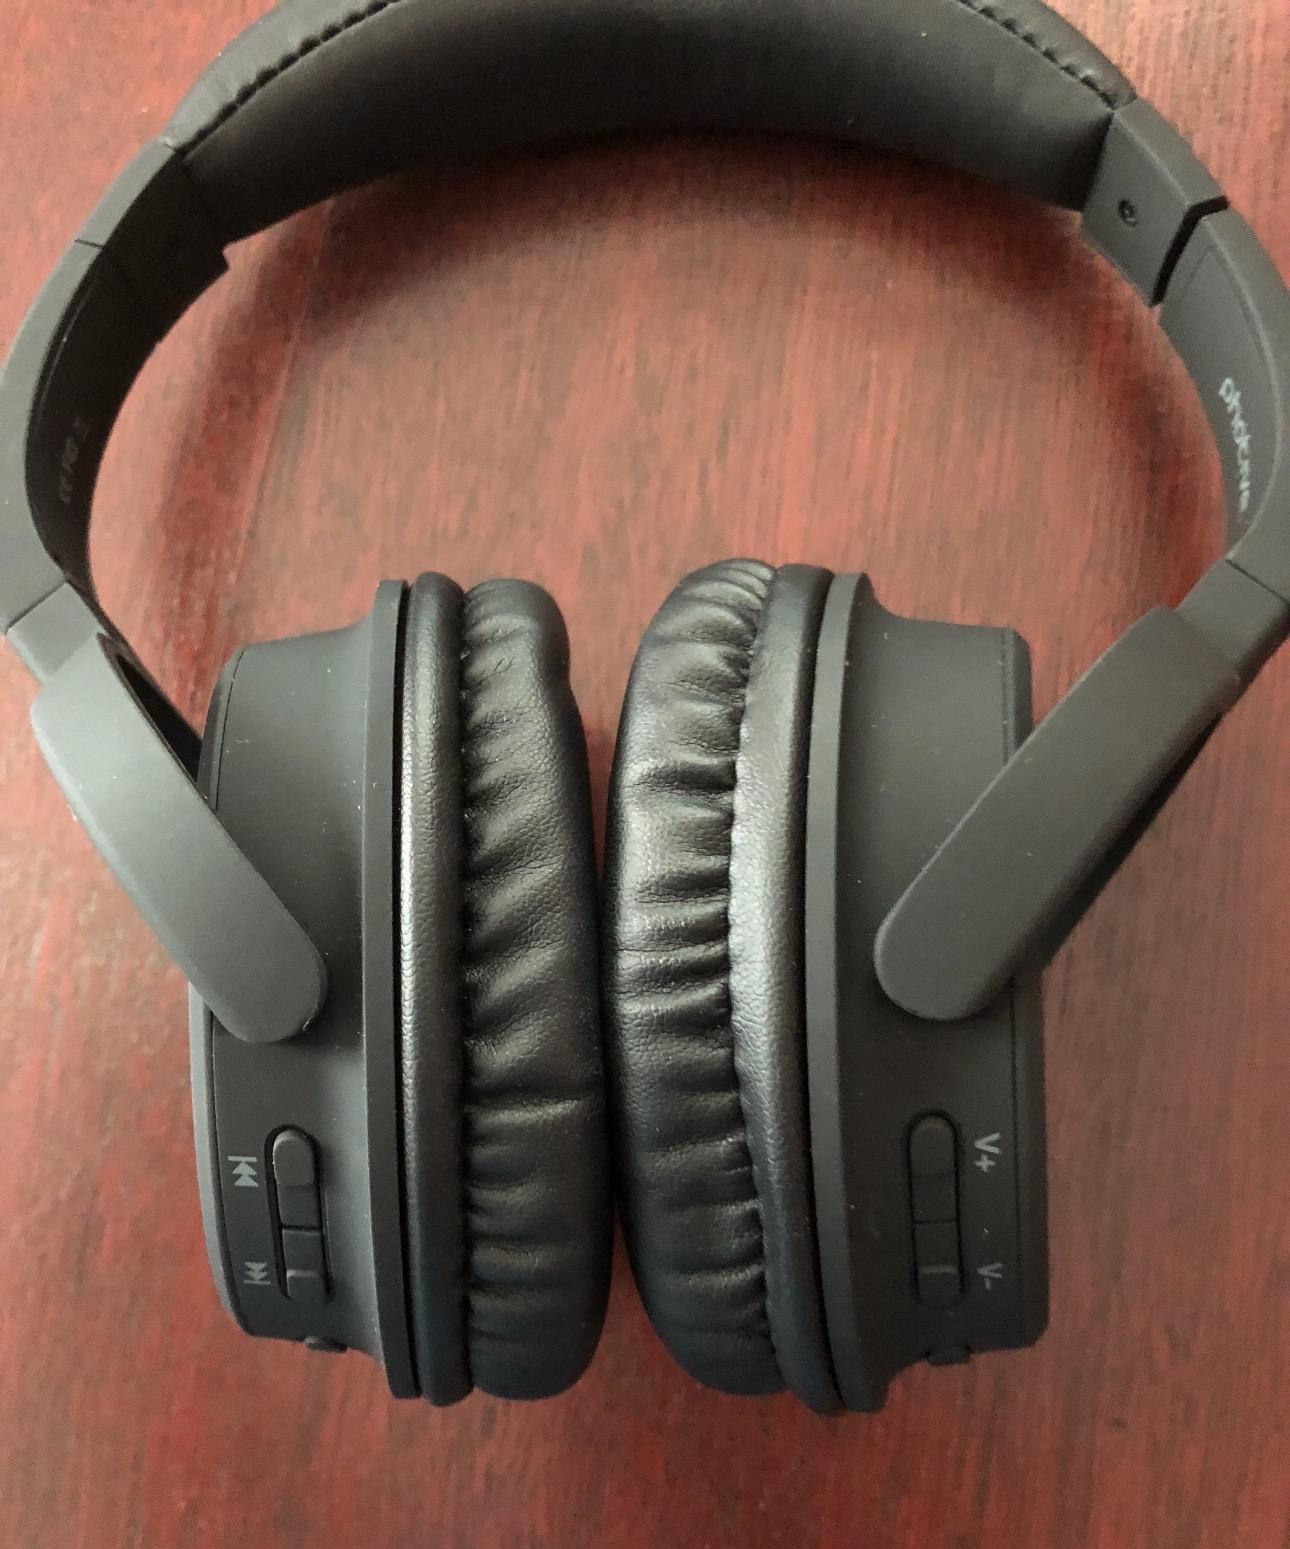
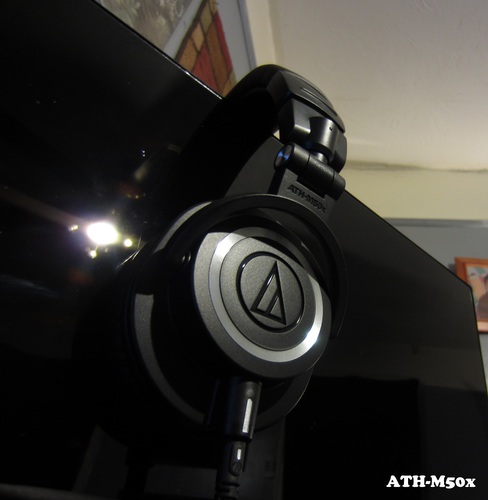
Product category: headphones
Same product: no